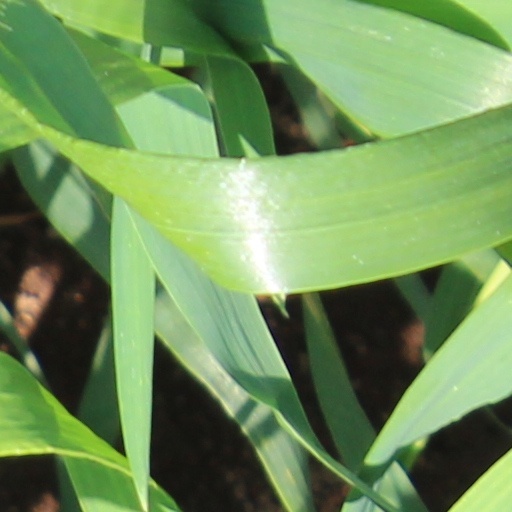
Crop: wheat